I Surrender Dear (1948 film)

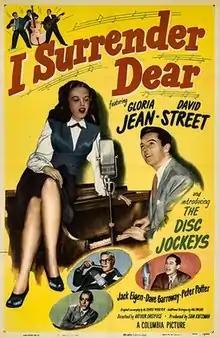

I Surrender Dear is a 1948 American musical film directed by Arthur Dreifuss and starring Gloria Jean. It was the first of two films the singer made for producer Sam Katzman.